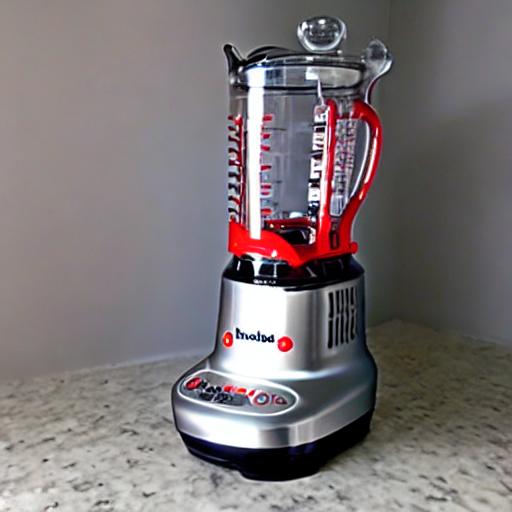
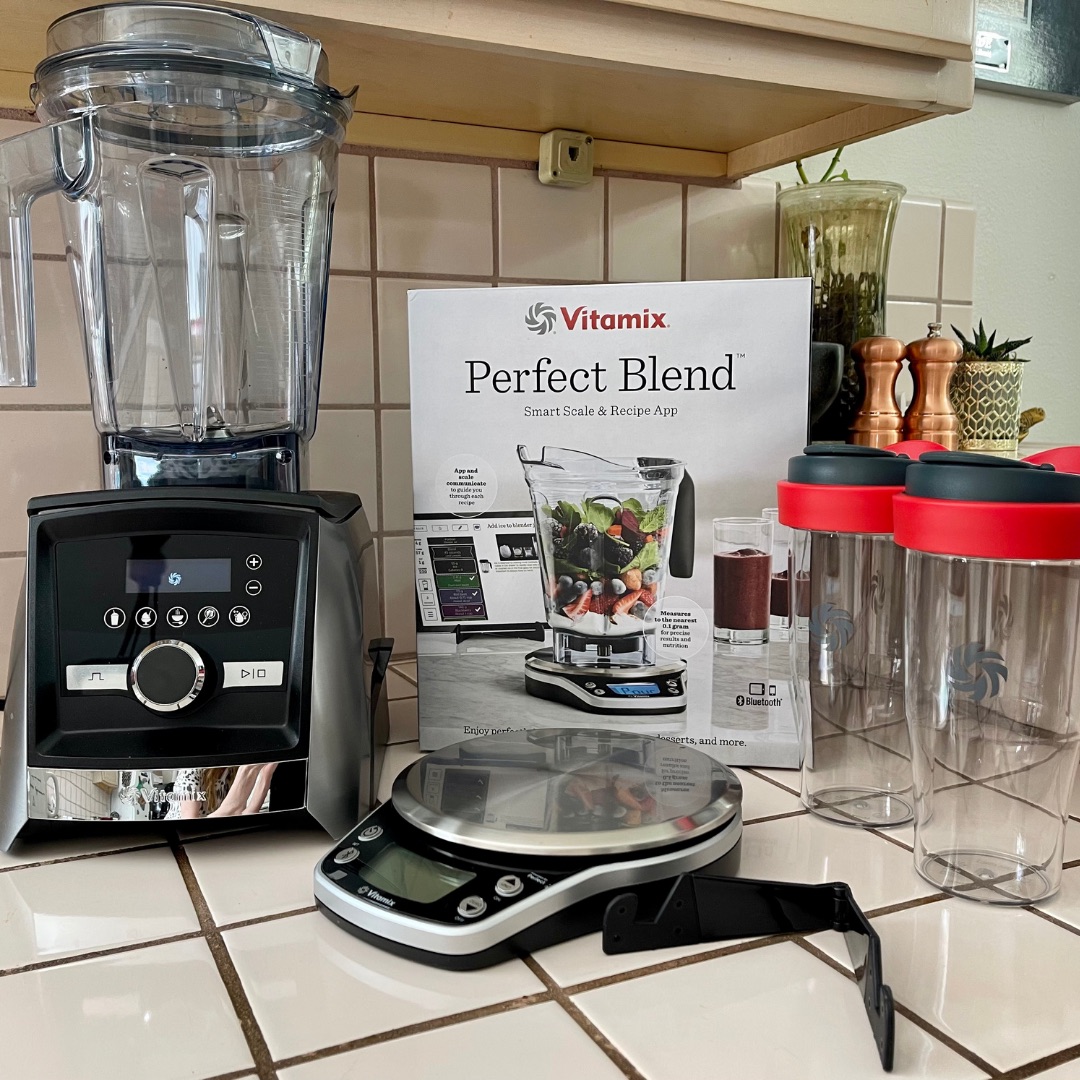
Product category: items_blender
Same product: no